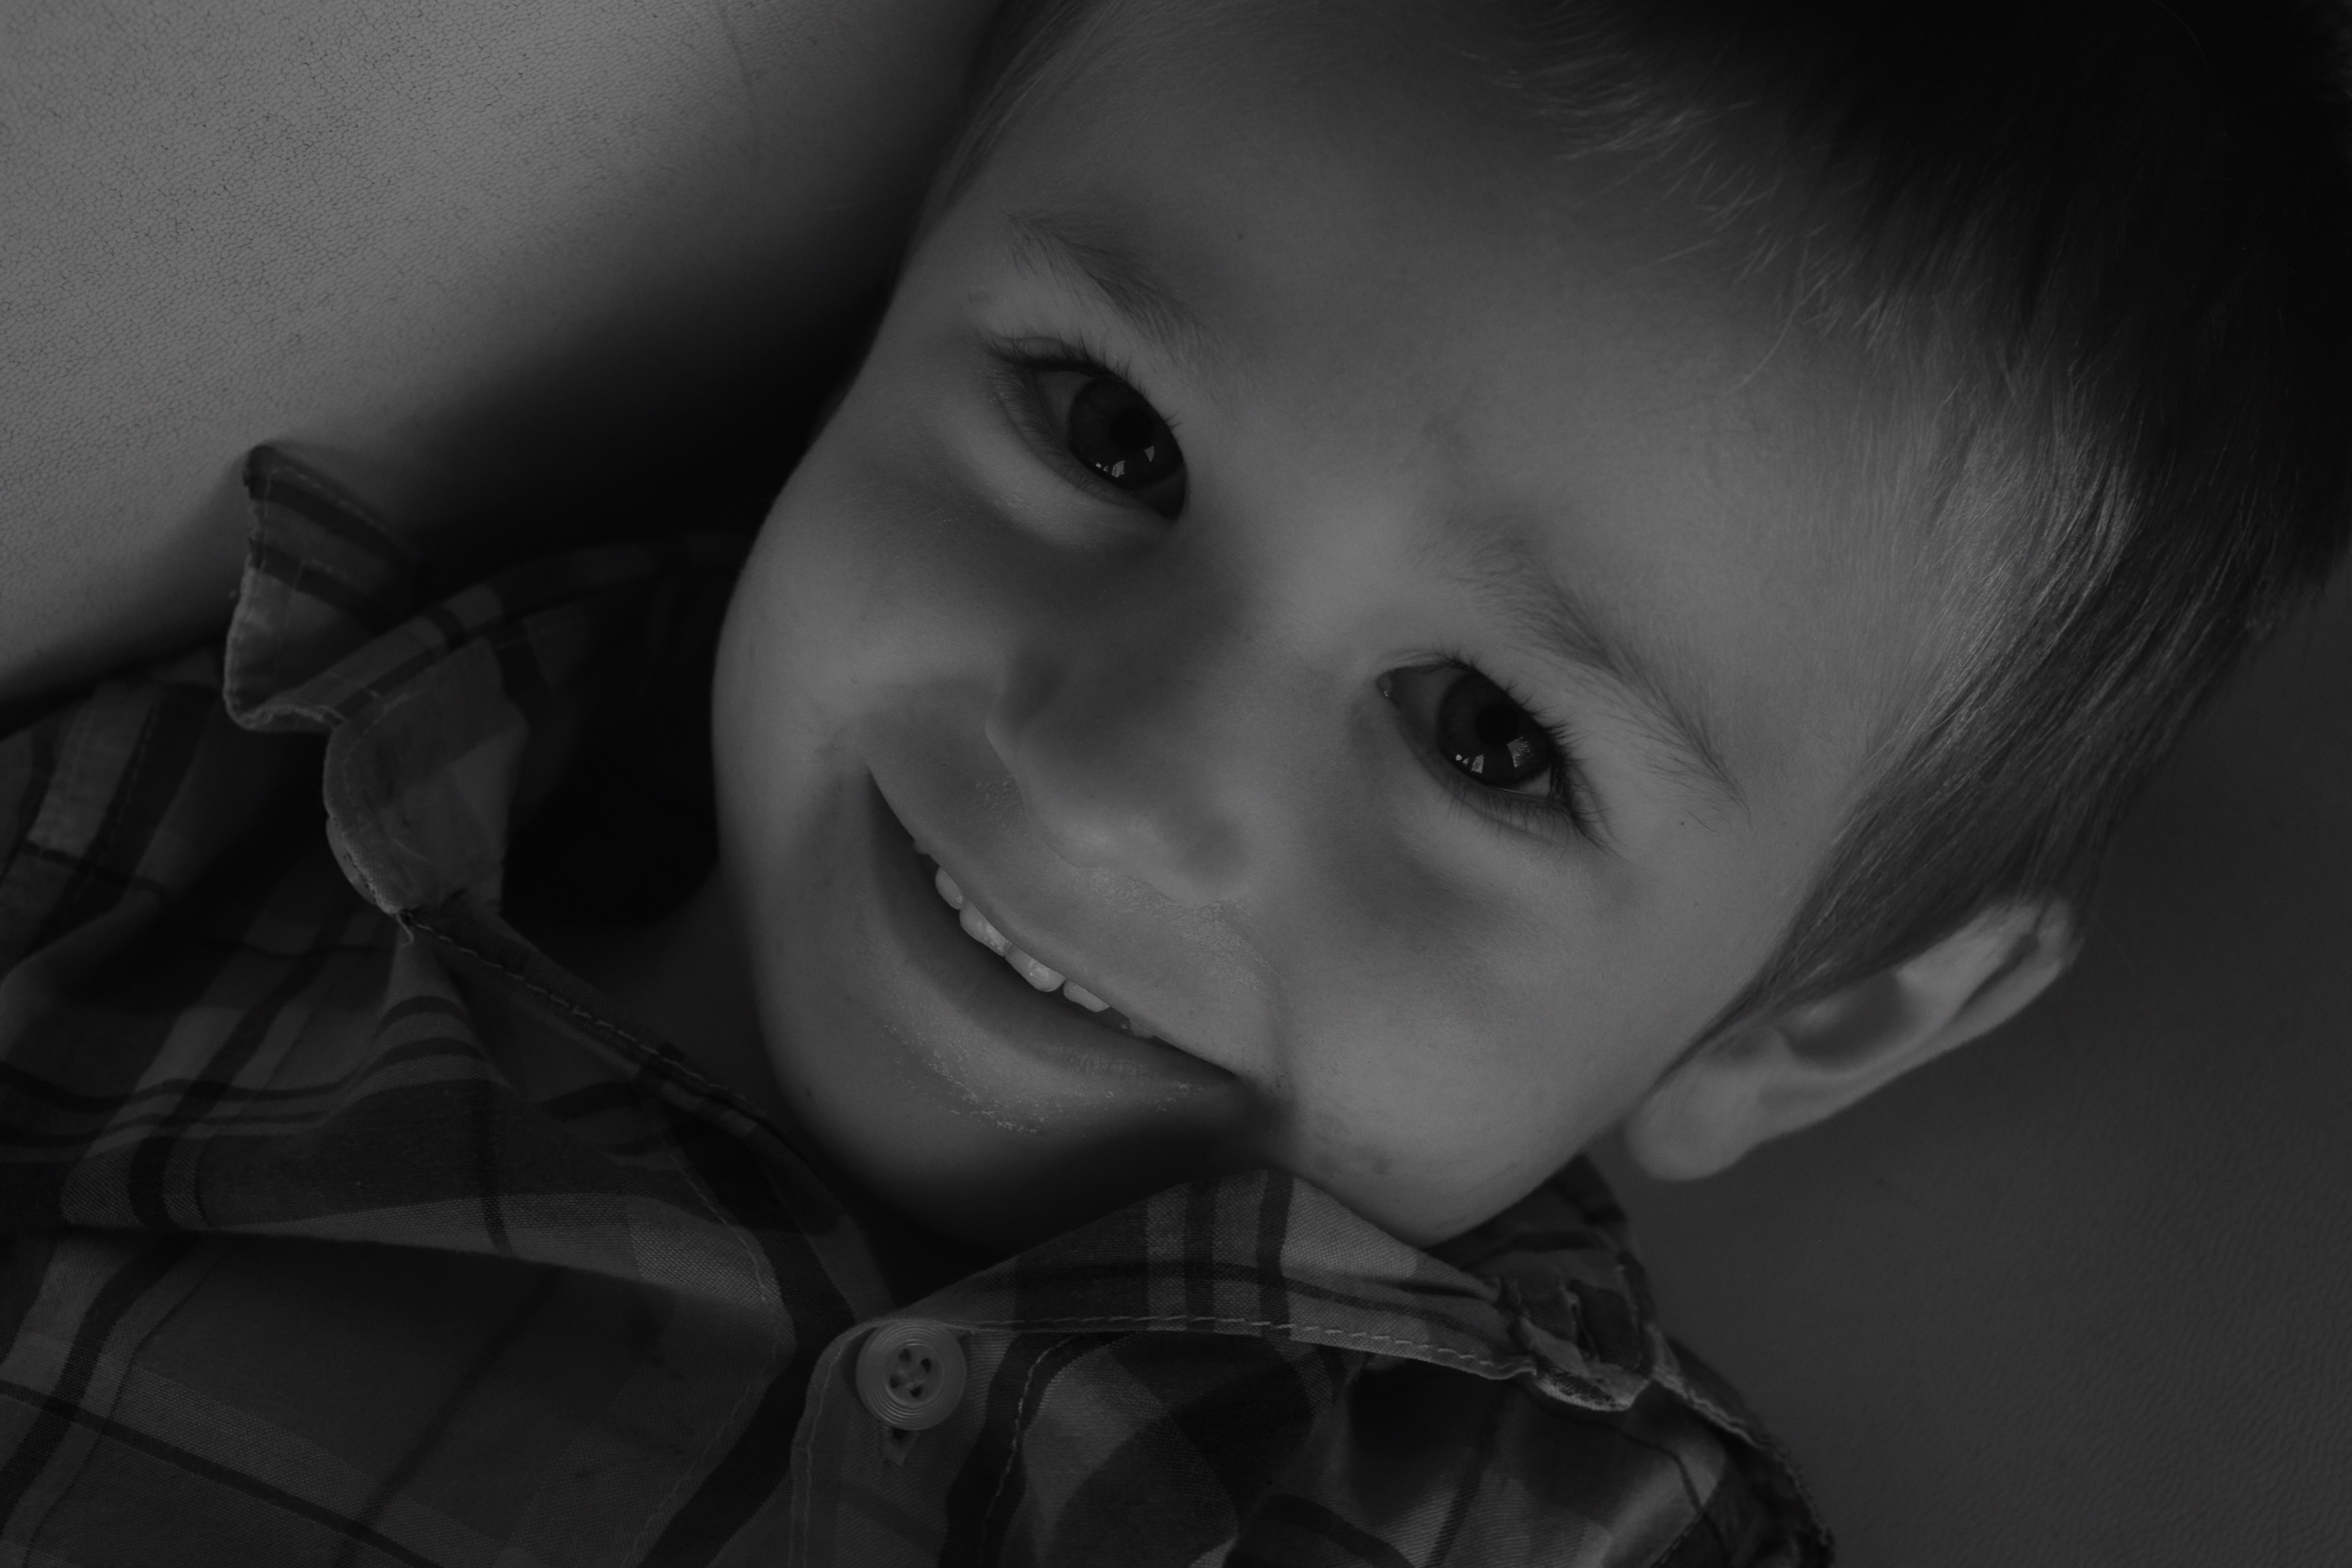
person, black and white, girl, white, photography, portrait, model, child, darkness, black, monochrome, facial expression, smile, close up, face, infant, toddler, eye, head, skin, beauty, organ, emotion, monochrome photography, portrait photography, human positions